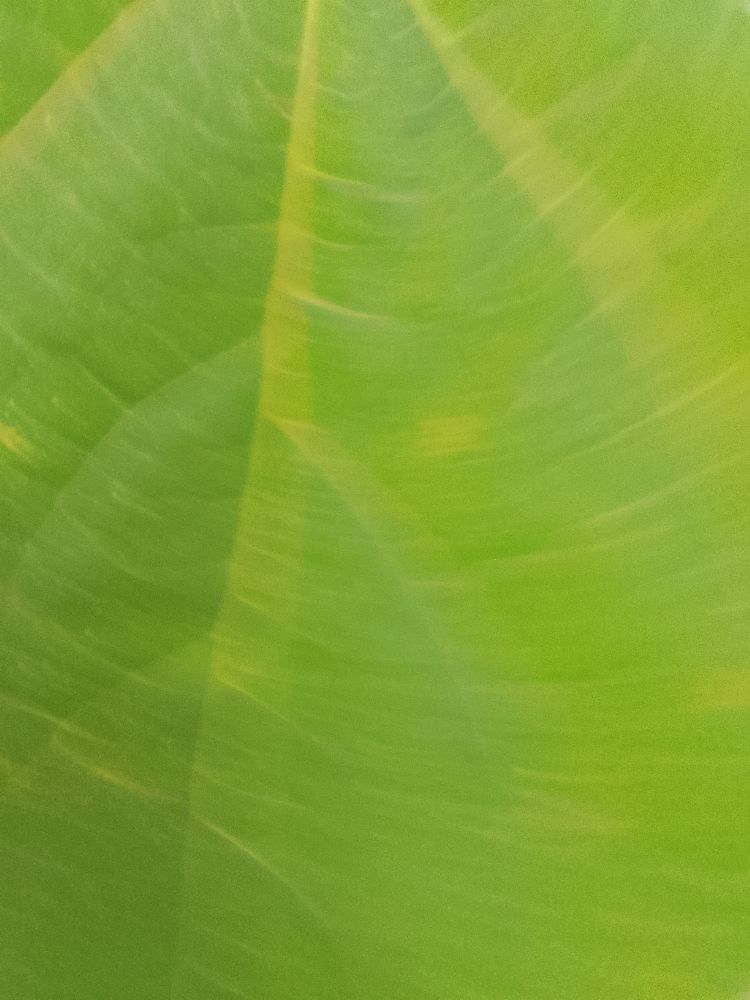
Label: healthy